Oneida Carry

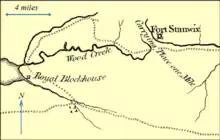
The carry as depicted on Thomas Kitchin's map of 1772

After the war the Oneida Carry continued to be of economic importance. Established in 1792 the Western Inland Lock Navigation Company constructed a canal between the Mohawk River and Wood Creek. With this canal boats no longer had to be removed from the River and carried over the portage. These canals would have continued use until 1817 when the Erie Canal began construction within the new City of Rome.